Snowboarding

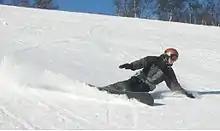
An Alpine snowboarder executes a heel-side carved turn, the typical style in alpine snowboarding.

Freestyle snowboarding is any riding that includes performing tricks. In freestyle, the rider utilizes natural and man-made features such as rails, jumps, boxes, and innumerable others to perform tricks. It is a popular all-inclusive concept that distinguishes the creative aspects of snowboarding, in contrast to a style like alpine snowboarding.